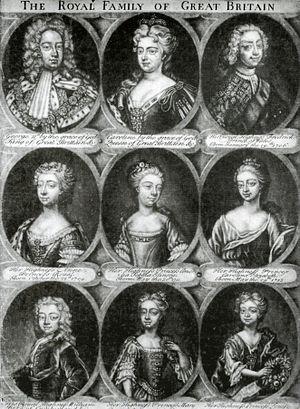
Caroline de Brandebourg-Ansbach est l'épouse du roi Georges II de Grande-Bretagne.